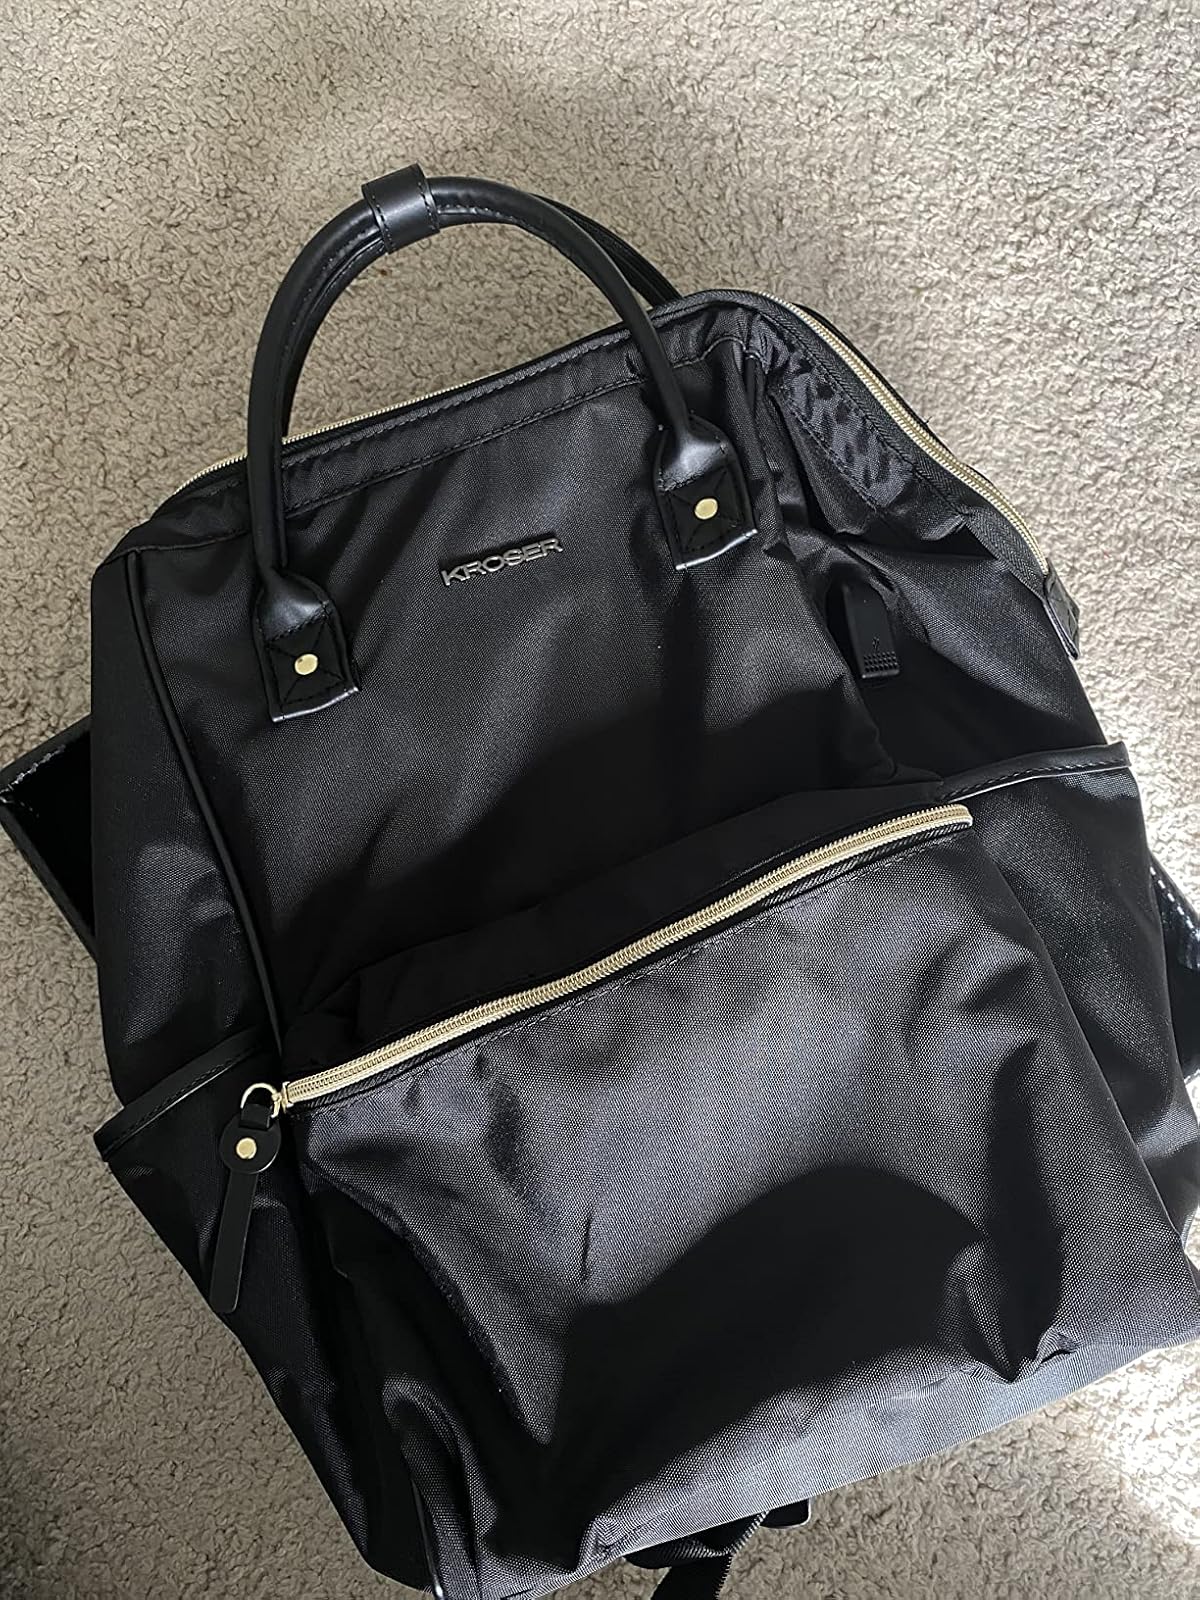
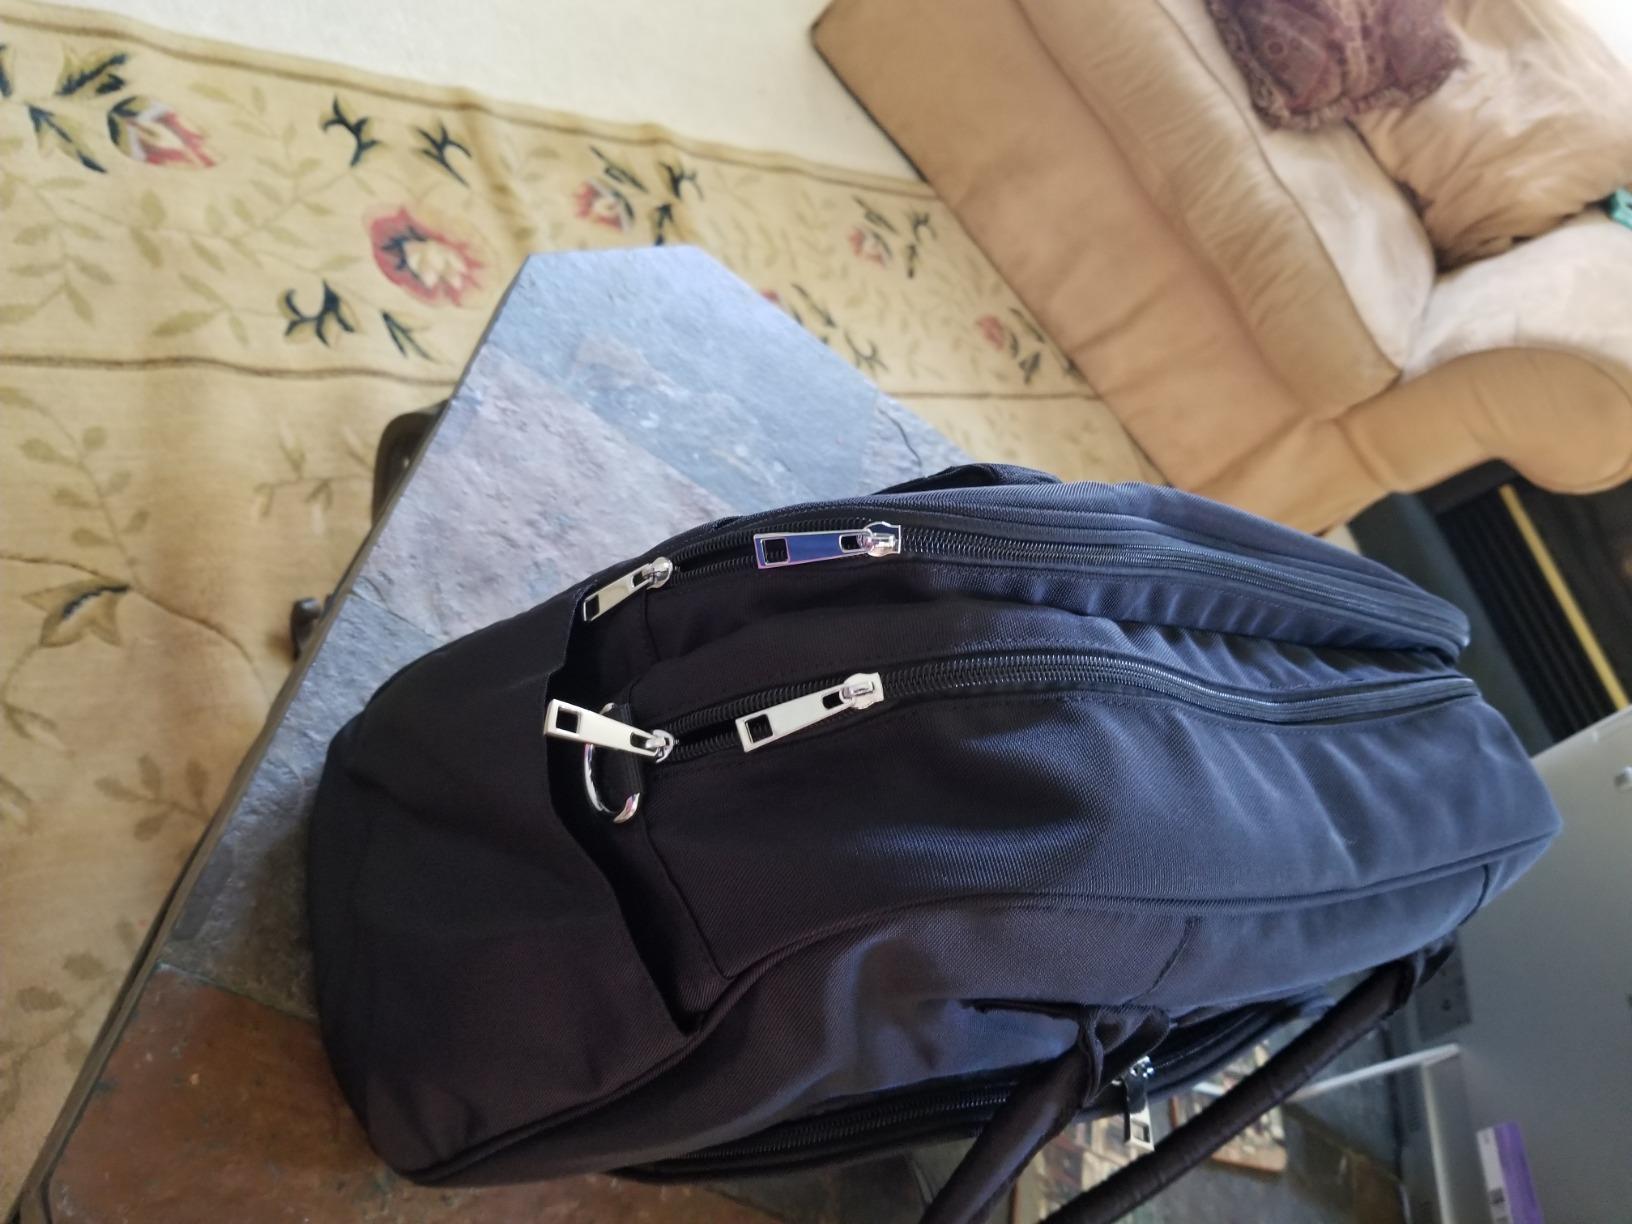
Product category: bag
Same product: no